Henryk Borowski

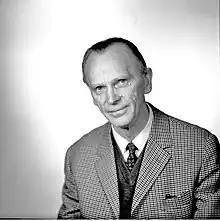
The portrait of Henryk Borowski

Henryk Borowski (14 February 1910 in Płock – 13 November 1991 in Warsaw) was a Polish theater, radio and film actor.